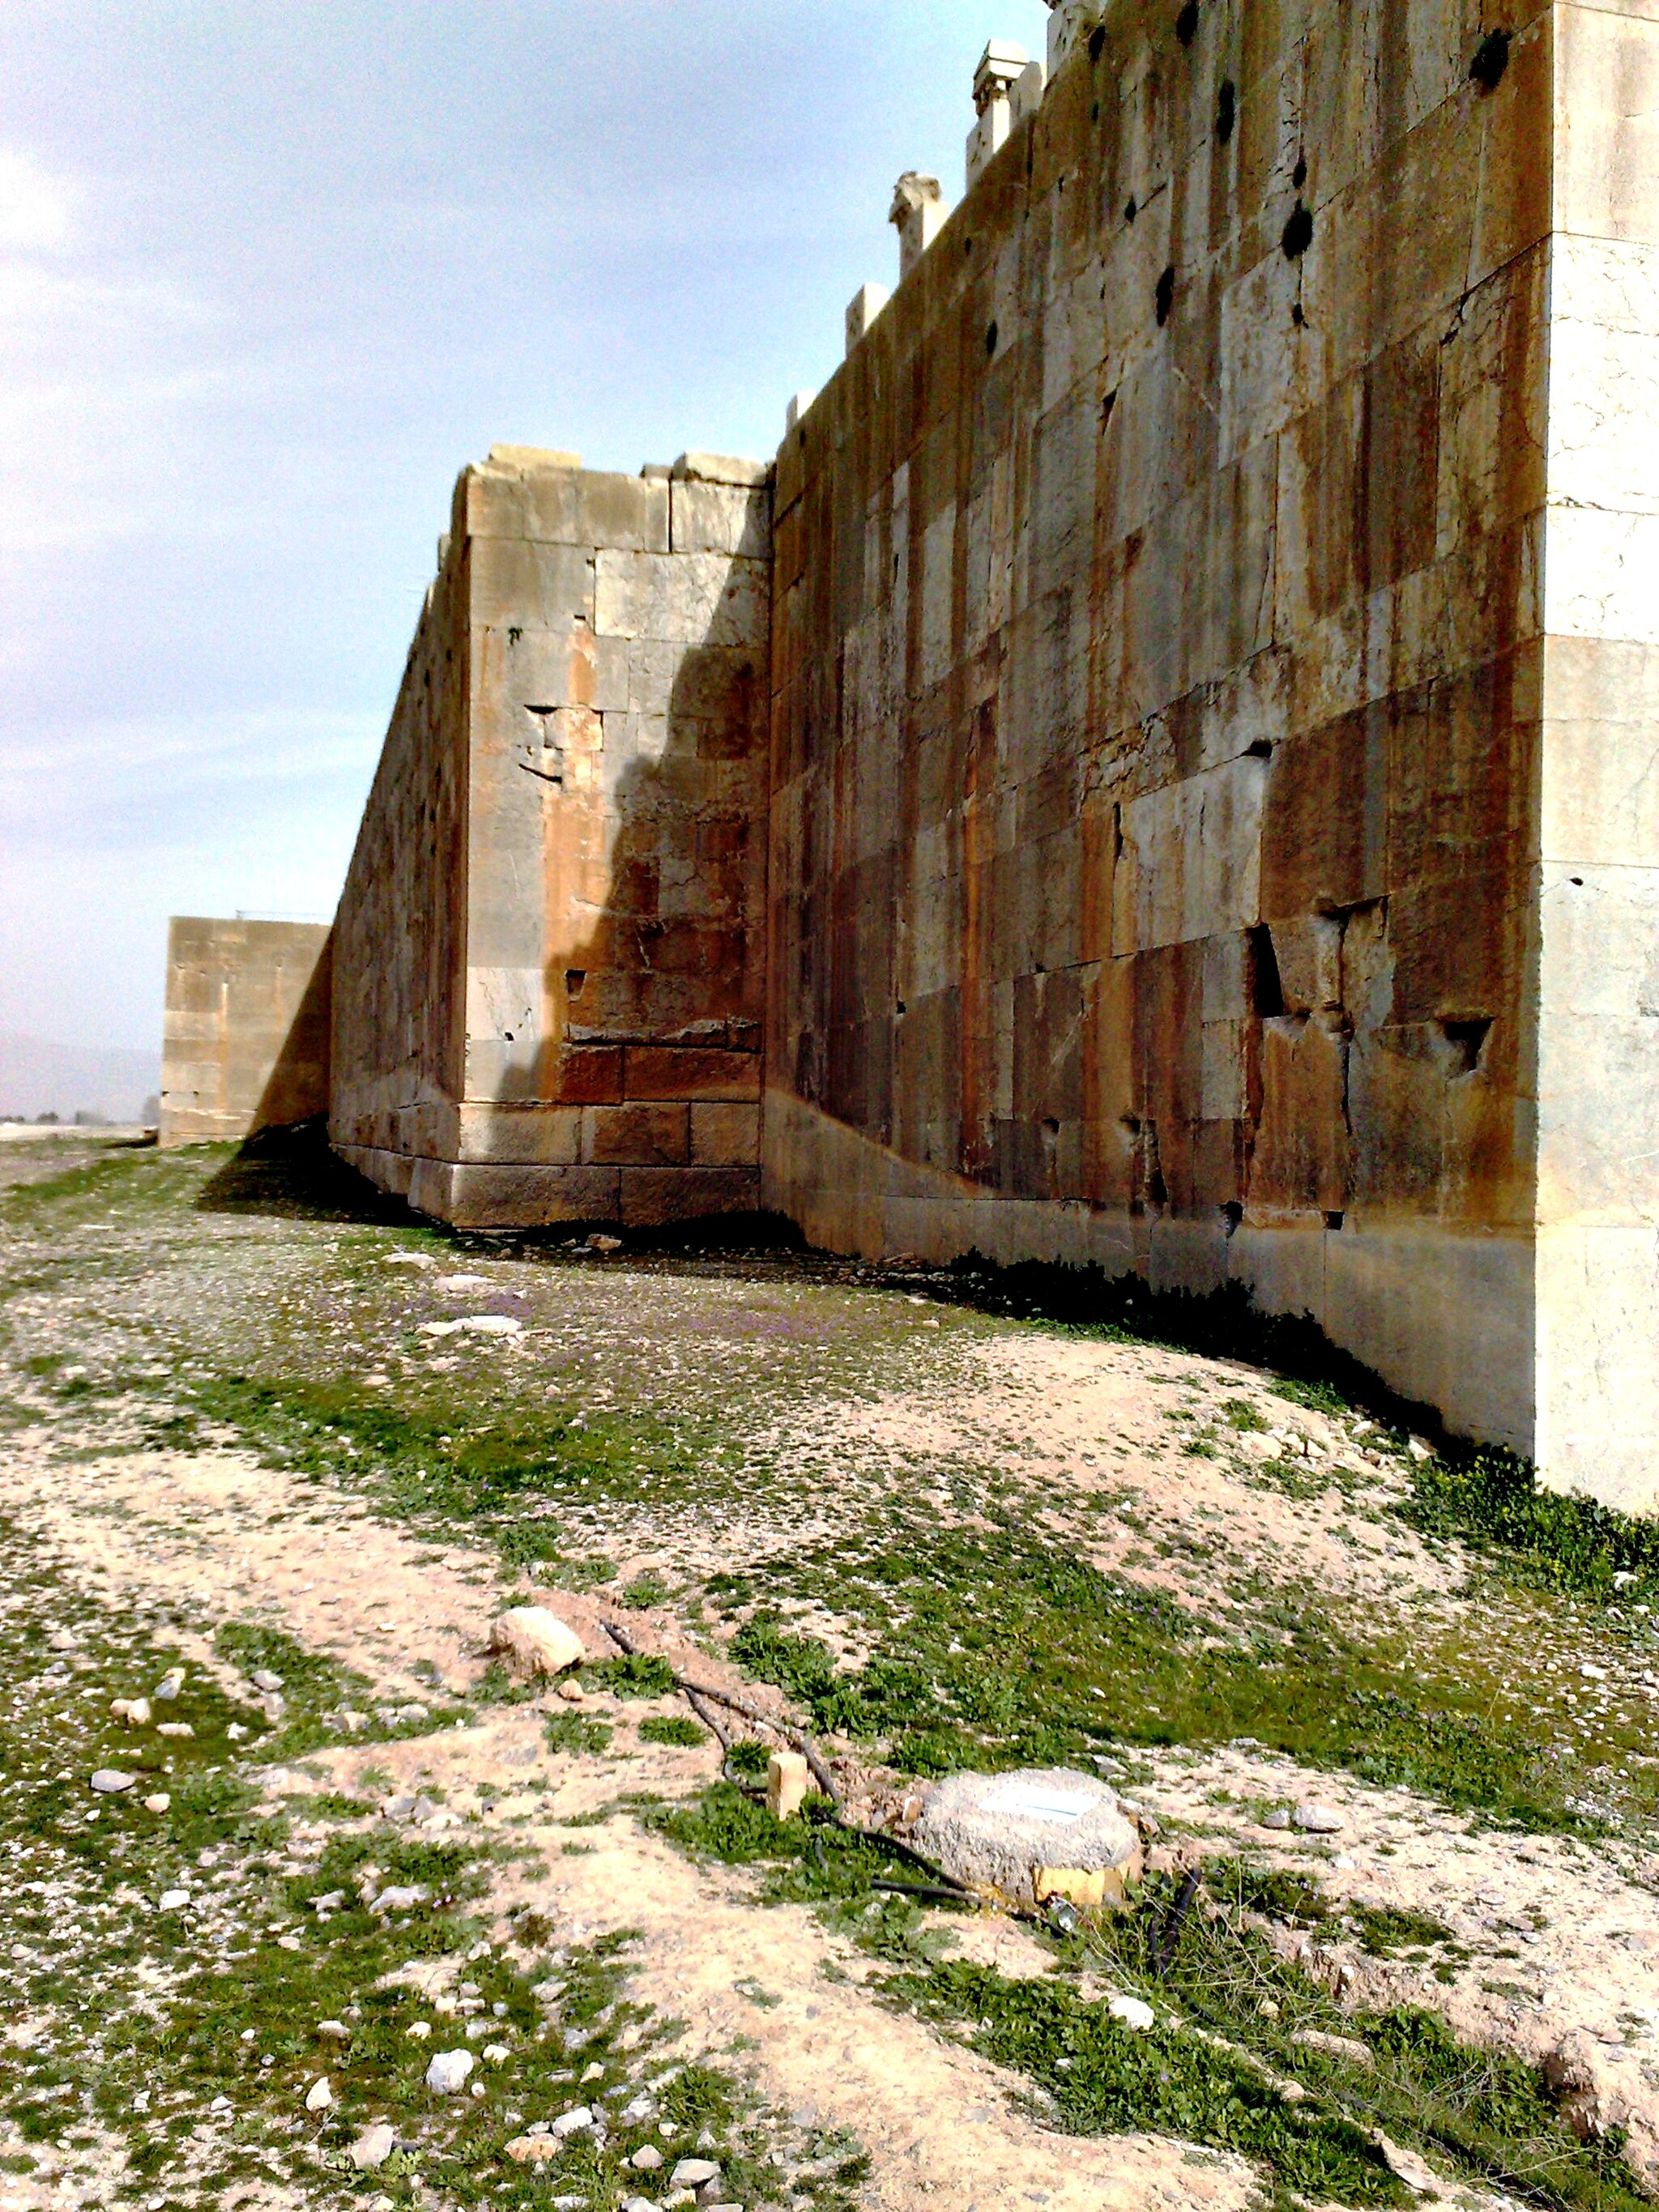
Title: Persepolispic
Description: parse
Date: 2011-06-01
Categories: Taken with Nokia N82, Palace of Artaxerxes I, Self-published work, 2010 in Persepolis, City walls of Persepolis